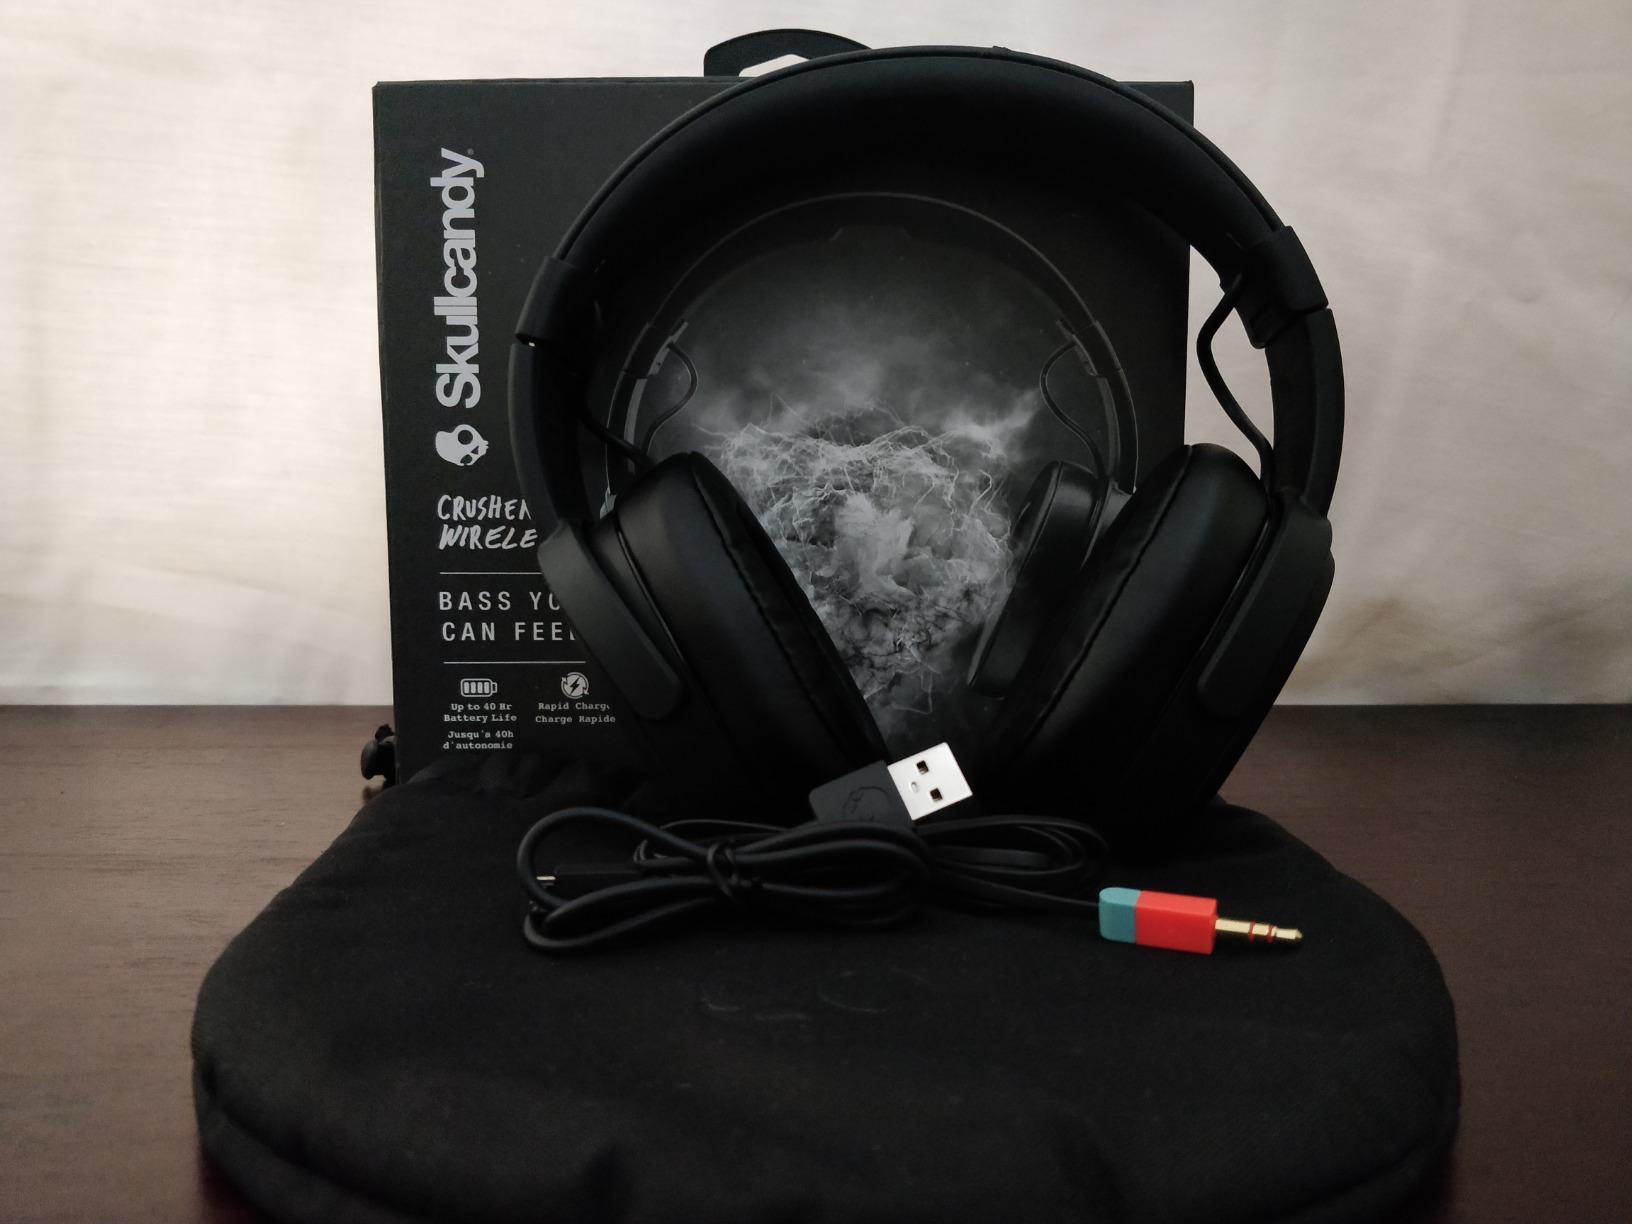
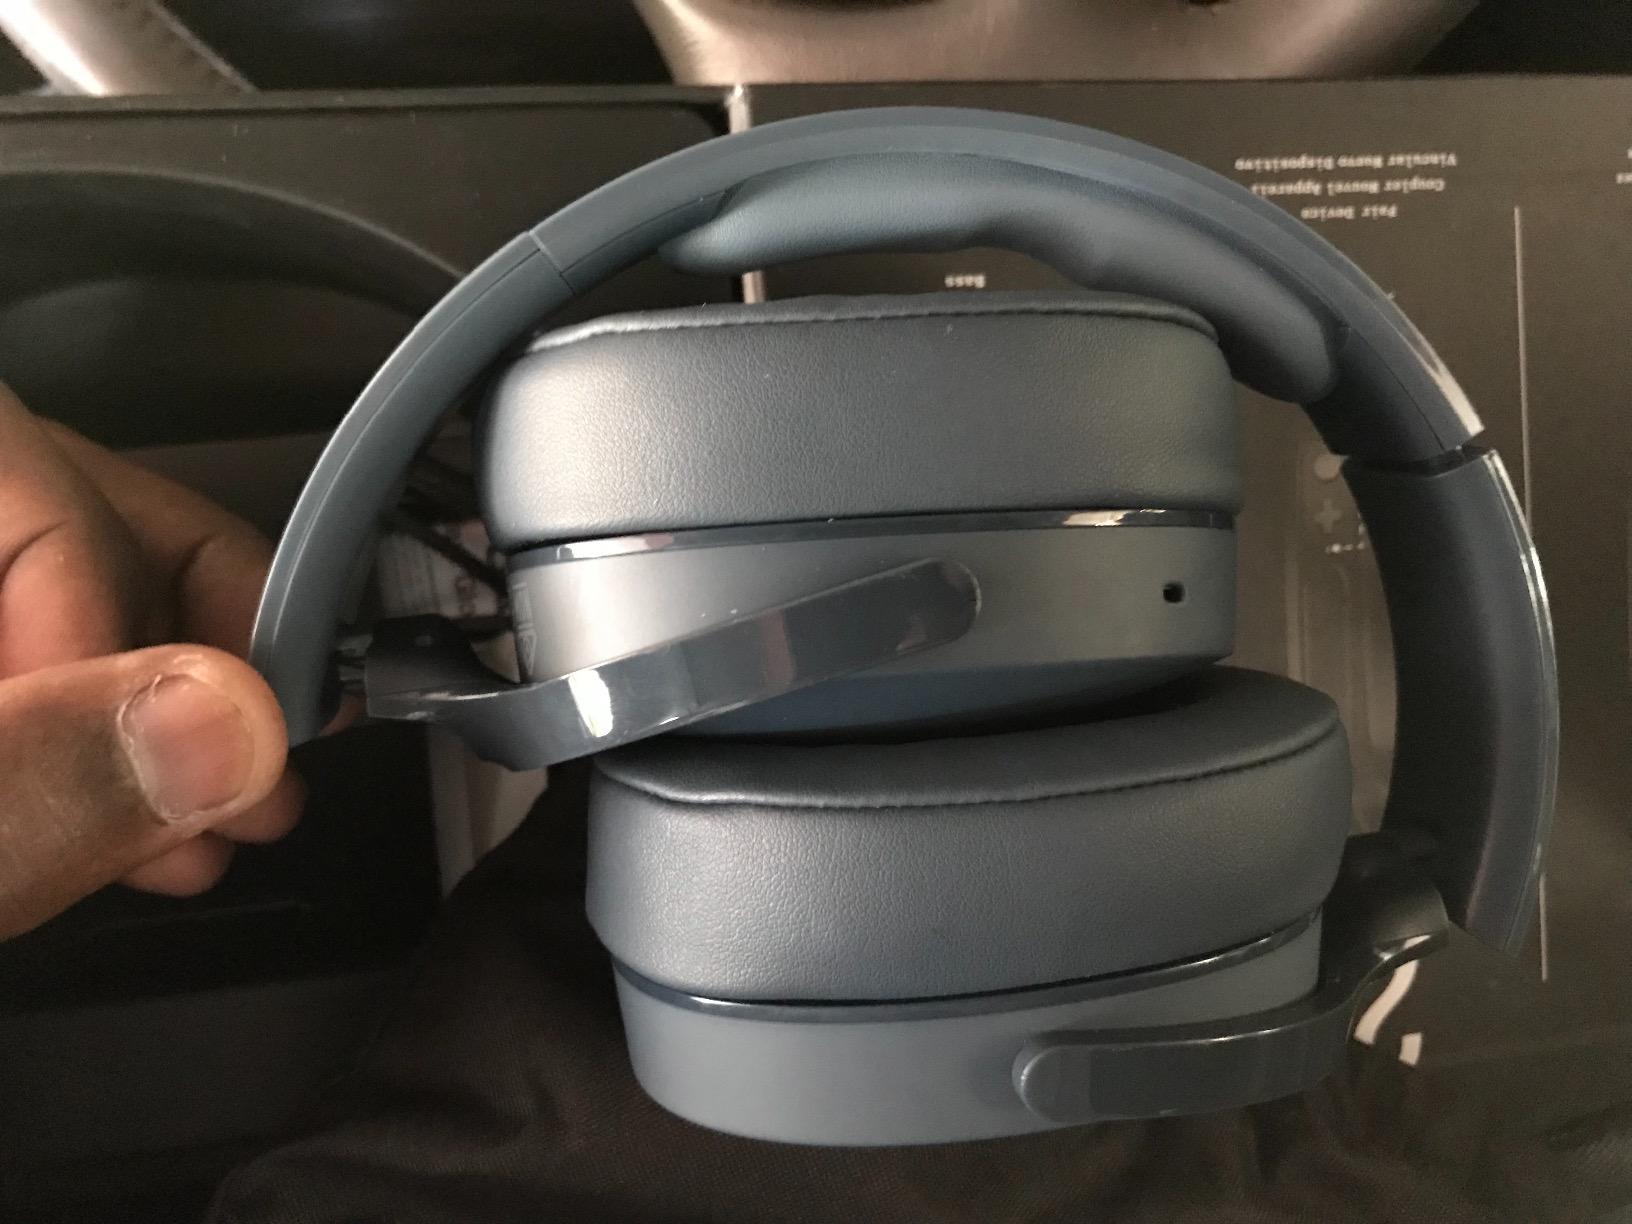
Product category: headphones
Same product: yes